Administration of territory in dynastic China

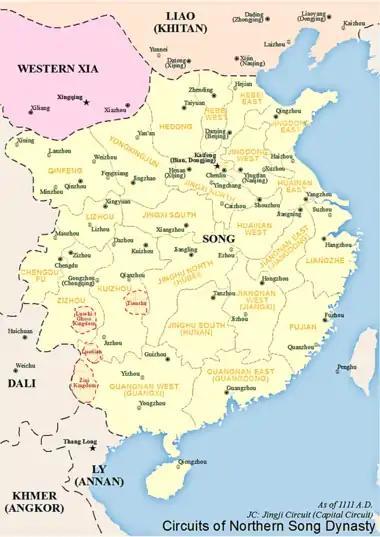
Circuits of Northern Song dynasty (as of 1111 AD)

The Song dynasty continued the Tang system of circuit, prefecture, and county. The Military Prefecture was called an "army" ("jun") and a handful of prefectures containing mines and salterns were designated Industrial Prefectures ("jian"). The prefectures were nominally administered by a Prefect, but in practice the central government appointed another Manager of the Affairs to administer groups of prefectures. Actions by Prefects also had to be signed off by a prefectural supervisor. Like the Tang before them, the Song used circuits not as provincial governorships but regions for Commissioners to coordinate government activity. Four Commissions were assigned to every circuit, each tasked with a different administrative activity: military, fiscal, judicial, and supply.